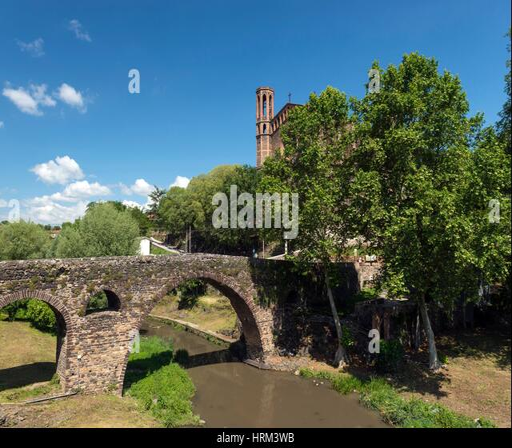
the medieval bridge and the church